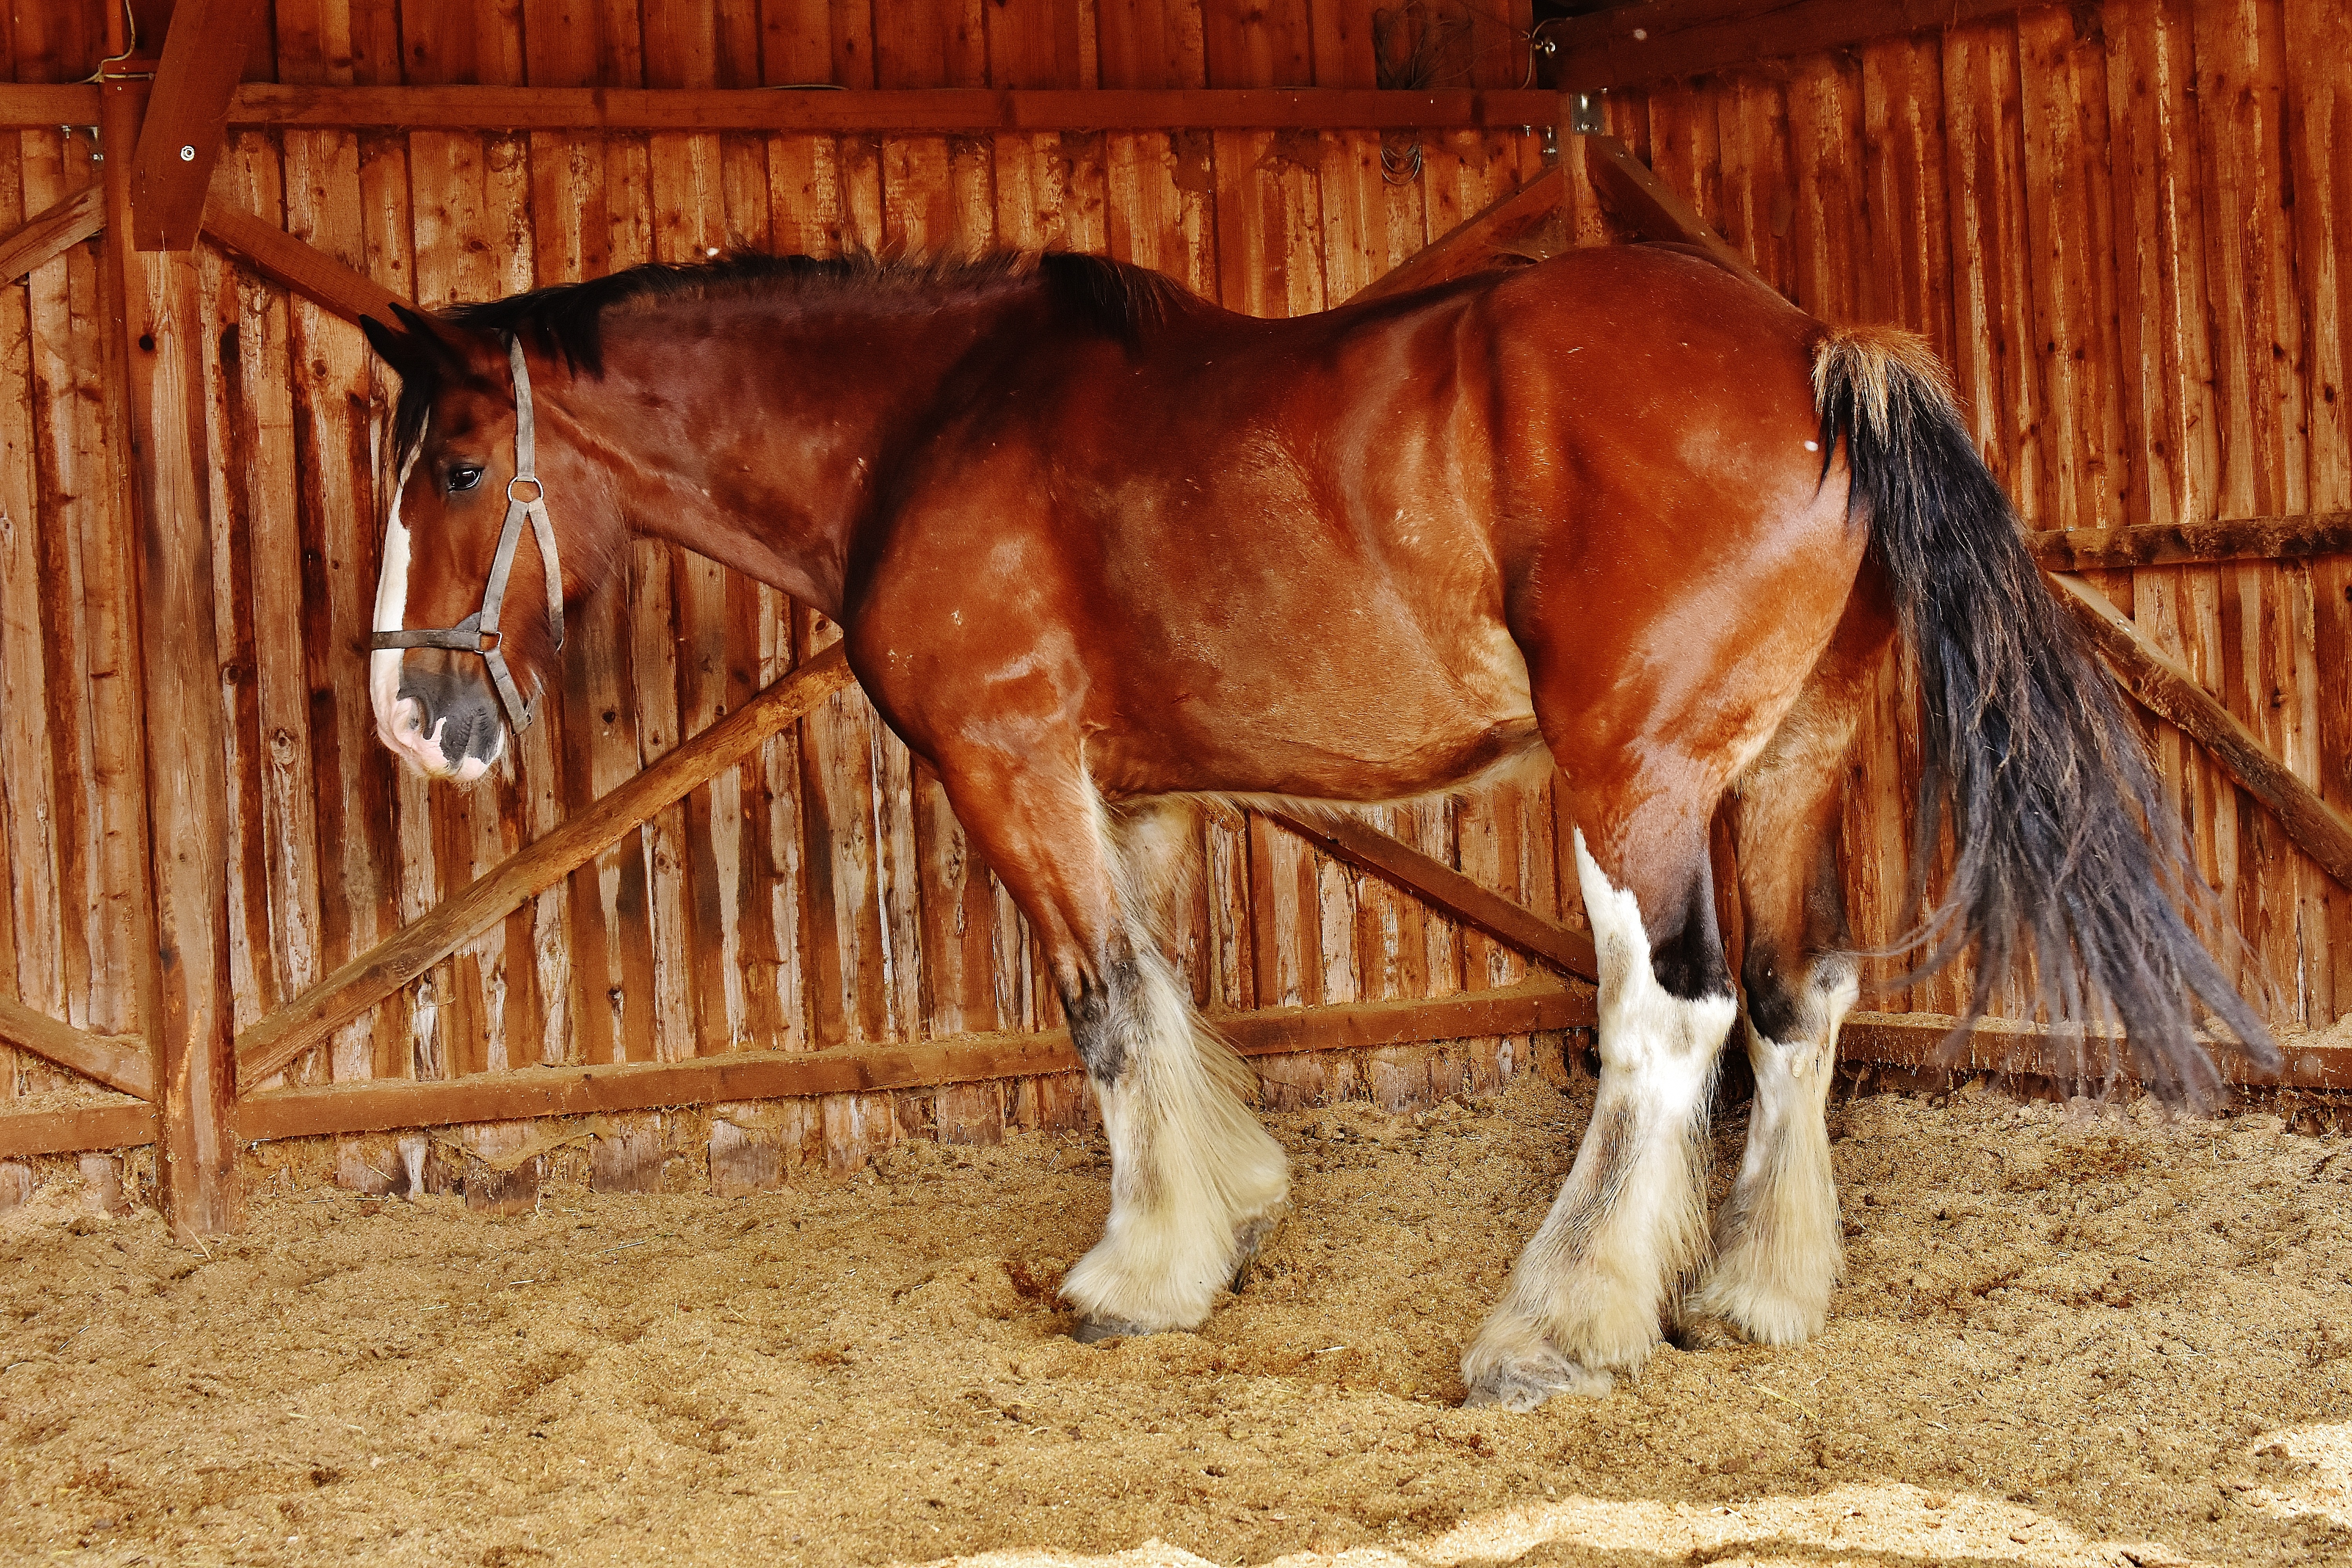
meadow, animal, pasture, horse, rein, mammal, stallion, mane, ride, bridle, vertebrate, mare, coupling, foal, animal world, wildlife photography, western riding, shire horse, big horse, reitstall, pack animal, horse like mammal, mustang horse, reining, horse grooming